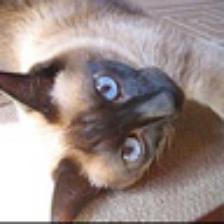
Label: NonHuman